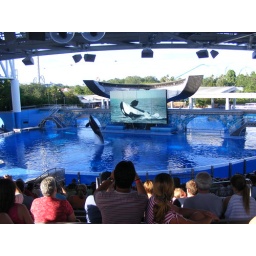
Sinds de dood van een trainster in februari gaan de trainers niet meer in het water bij de orka's.